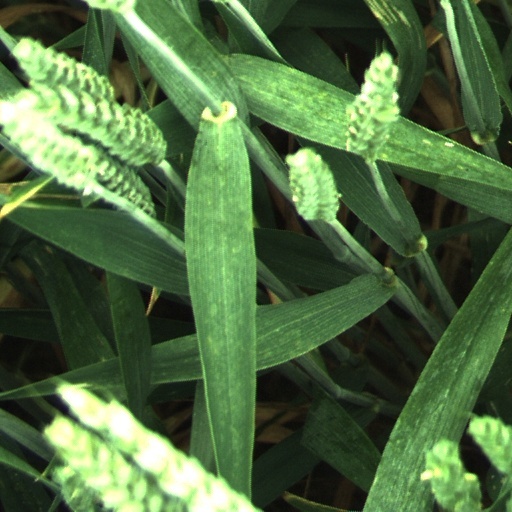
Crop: wheat